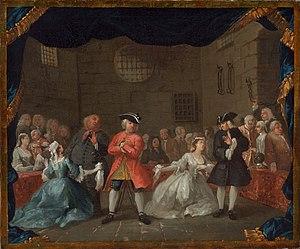
William Hogarth, né à Londres le 10 novembre 1697 et mort à Chiswick le 26 octobre 1764, est un graveur, peintre, et philanthrope anglais.